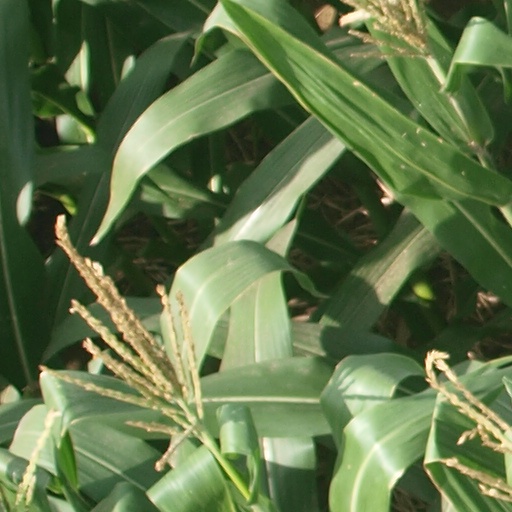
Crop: maize; corn